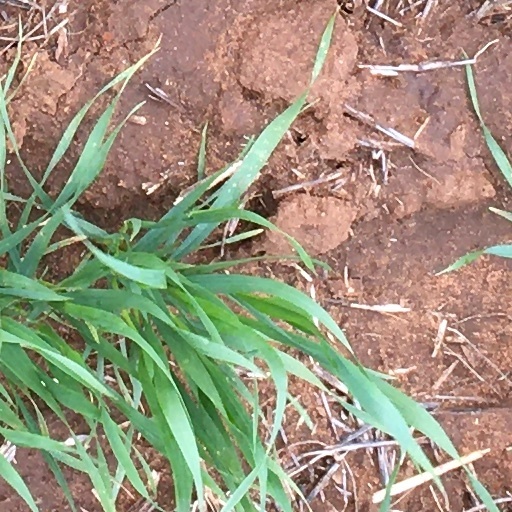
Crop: wheat